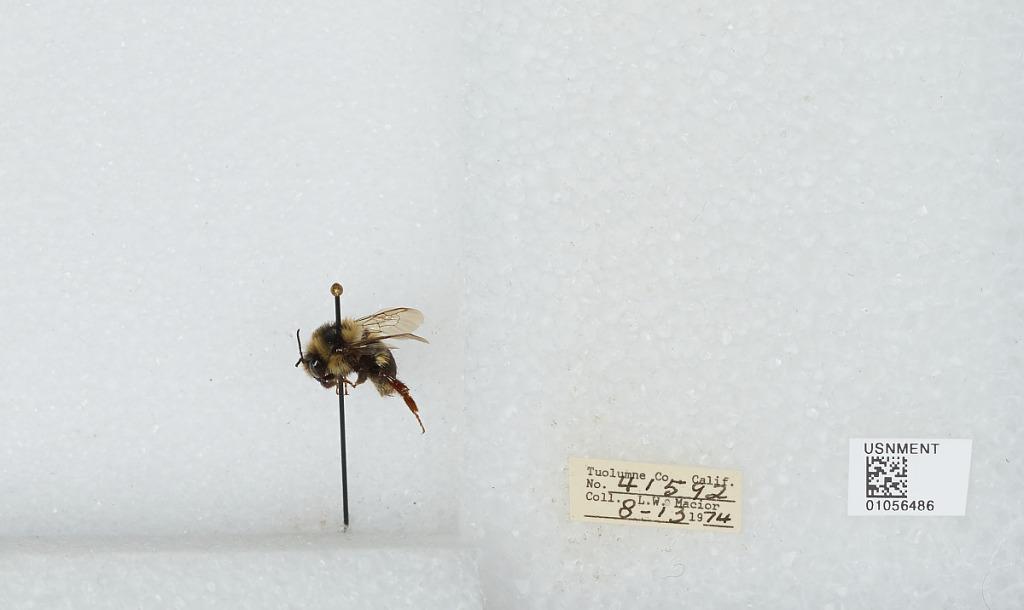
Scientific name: Bombus bifarius nearcticus
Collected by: L. Macior
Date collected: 1974-8-13
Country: United States
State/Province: California
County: Tuolumne
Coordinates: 38.02, -119.93